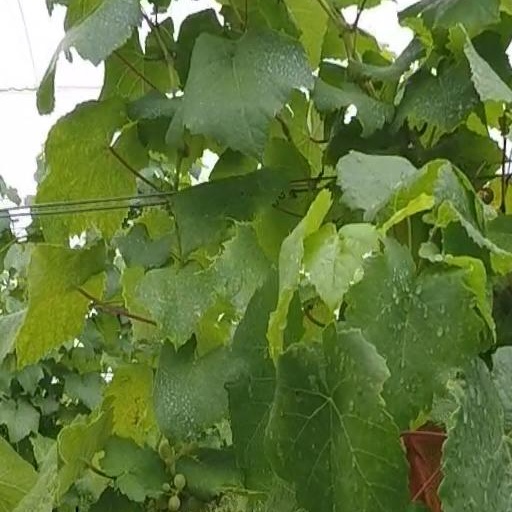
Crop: grape